Sayeeda Warsi, Baroness Warsi

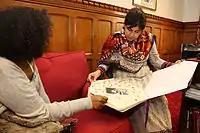
Lady Warsi with Amnesty youth activists who handed over a petition on Afghan women's rights in 2013.

Following a confrontation in November 2009 by a group of protestors in Luton accusing her of not being a proper Muslim, a man was jailed for six weeks for a public order offence of throwing an egg at Warsi.